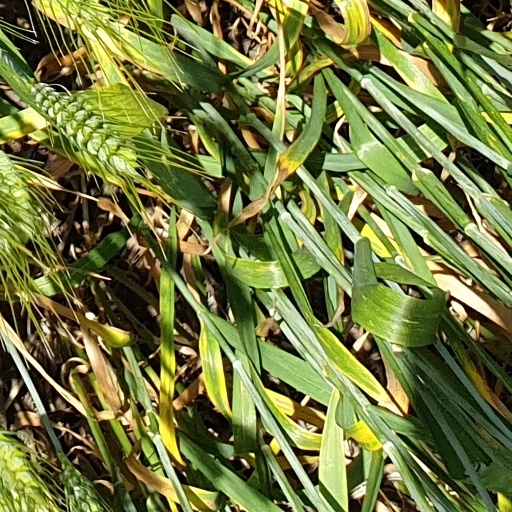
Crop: wheat